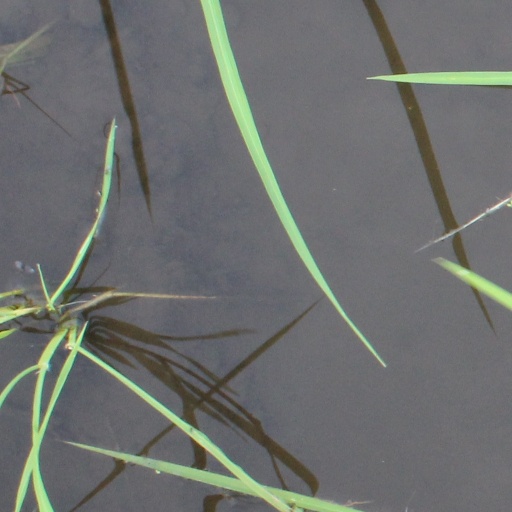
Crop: rice